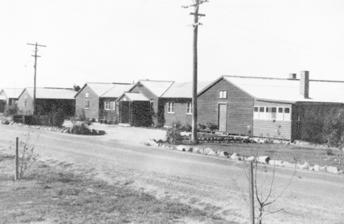
Building: RAAF Base Uranquinty
Country: Australia
Year built: 1940
The "main street" of No. 5 Service Flying Training School at Uranquinty in 1943 RAAF Base Uranquinty was a Royal Australian Air Force (RAAF) base located at Uranquinty , New South Wales. Land was requisitioned in 1940 as part of the Empire Air Training Scheme during the Second World War , for the formation of No. 5 Service Flying Training School . The base was closed in 1947, and the control tower dismantled by No. 2 Airfield Construction Squadron and shipped to RAAF Woomera —the airbase supporting the operation of the RAAF Woomera Test Range —where it remains in operation. Refresher courses were undertaken at Uranquinty for qualified pilots until being relocated to RAAF Point Cook , Victoria, in 1948. The land was used as a migrant centre until September 1951, when the RAAF required the base to be reopened; No. 1 Basic Flying Training School operated there until 19 December 1958, when the base was closed down. See also List of airports in New South Wales References RAAF Uranquinty v t e Royal Australian Air Force bases Current bases including bare bases Amberley Darwin East Sale Edinburgh Gingin Glenbrook Pearce Richmond Tindal Townsville Wagga Williams Williamtown Woomera Range Complex including Woomera Base Curtin Learmonth Scherger Former bases Albion Park Archerfield Bairnsdale Bowen Bundaberg Cairns Camden Coffs Harbour Cunderdin Daly Waters Deniliquin Evans Head Fairbairn Gove Guildford Horn Island Jervis Bay Mallala Mascot Moruya Mildura Nabiac Narrandera Narromine Nowra Oakey Parafield Pokolbin Rathmines Parkes Sandgate Schofields Temora Tengah ( Singapore ) Tocumwal Ubon ( Thailand ) Uranquinty West Sale Western Junction Overseas bases Butterworth ( Malaysia ) Cocos Island ( Cocos (Keeling) Islands ) Port Moresby ( Papua New Guinea ) Shared bases Defence Establishment Orchard Hills Flying boat bases Lake Boga Rathmines Other facilities Delamere Air Weapons Range RAAFs Curtin , Learmonth and Scherger are so-called " bare bases " v t e Airports in Australia Australian Capital Territory Canberra New South Wales Albury Armidale Ballina Bathurst Broken Hill Cobar Coffs Harbour Cooma Dubbo Grafton Griffith Lismore Lord Howe Island Merimbula Moree Moruya Mudgee Narrabri Narrandera Newcastle Orange Parkes Port Macquarie Sydney Tamworth Taree Wagga Wagga Northern Territory Alice Springs Ayers Rock Darwin Elcho Island Lake Evella Groote Eylandt Hooker Creek Maningrida McArthur River Mine Milingimbi Gove Ramingining Tennant Creek Tindal Queensland Aurukun Badu Island Bamaga (Northern Peninsula) Barcaldine Bedourie Birdsville Blackall Blackwater Boigu Island Boulia Brisbane Bundaberg Burketown Cairns Charleville Chinchilla Cloncurry Coconut Island Coen Cooktown Cunnamulla Darnley Island Dirranbandi Doomadgee Emerald Gladstone Gold Coast Hamilton Island Hervey Bay Horn Island Hughenden Julia Creek Karumba Kowanyama Kubin (Moa Island) Lizard Island Lockhart River Longreach Mabuiag Island Mackay Moranbah Mornington Island Mount Isa Murray Island Normanton Palm Island Quilpie Redcliffe Richmond Rockhampton Roma Saibai Island St George Springvale Sunshine Coast Thangool Thargomindah Toowoomba (City) Toowoomba (Wellcamp) Townsville Warraber Island Weipa Whitsunday Coast Windorah Winton Yam Island Yorke Island South Australia Adelaide Ceduna Coober Pedy Kingscote Mount Gambier Olympic Dam Port Augusta Port Lincoln Prominent Hill Whyalla Tasmania Burnie Devonport Flinders Island Hobart King Island Launceston Victoria Avalon Bendigo Essendon Hamilton Melbourne Mildura Moorabbin Mount Hotham Portland Warrnambool Western Australia Albany Argyle Broome Busselton Carnarvon Derby Esperance Fitzroy Crossing Geraldton Halls Creek Jandakot Kalbarri Kalgoorlie Karratha Kununurra Lake Gregory Laverton Learmonth Leinster Leonora Meekatharra Mount Magnet Newman Paraburdoo Perth Port Hedland Ravensthorpe Shark Bay Springvale Wiluna External territories Christmas Island Cocos (Keeling) Islands Norfolk Island Wilkins This lists airports in Australia with scheduled passenger services. Statistics . Airports in bold are international airports. v t e Airports in New South Wales Public airports Albury Armidale Ballina Byron Balranald Bankstown Bathurst Bourke Brewarrina Broken Hill Camden Cessnock Clarence Valley Cobar Coffs Harbour Collarenebri Condobolin Coolah Cooma-Polo Flat Cooma-Snowy Mountains Coonabarabran Coonamble Cootamundra Corowa Cowra Deniliquin Dubbo Evans Head Forbes Glen Innes Goodooga Goulburn Griffith Gunnedah Hay Inverell Kempsey Lightning Ridge Lismore Lord Howe Island Maitland Merimbula Moree Moruya Mudgee Narrabri Narrandera Narromine Newcastle Nyngan Orange Palm Beach Parkes Pooncarie Port Macquarie Quirindi Rose Bay Scone Shellharbour Sydney Tamworth Taree Temora Tibooburra Tocumwal Tumut Wagga Wagga Walgett Warnervale Warren West Wyalong Young Private airports Gundaroo Lake Cargelligo Lake Macquarie Luskintyre The Oaks Wallis Island Wedderburn Wentworth Military airports Dochra Albatross Holsworthy Glenbrook Richmond Wagga Williamtown Defunct airports Castlereagh Fleurs Hoxton Park Nabiac Schofields Uranquinty Woy Woy Upcoming airports Western Sydney Related airports Northern Territory Queensland South Australia Tasmania Victoria Western Australia Territories of Australia Airports in italics have no scheduled services Airports in bold are international airports Portals : Royal Australian Air Force New South Wales Aviation 35°11′51″S 147°12′29″E / 35.19750°S 147.20806°E / -35.19750; 147.20806 This article about the military of Australia is a stub . You can help Wikipedia by expanding it . v t e This New South Wales airport related article is a stub . You can help Wikipedia by expanding it . v t e